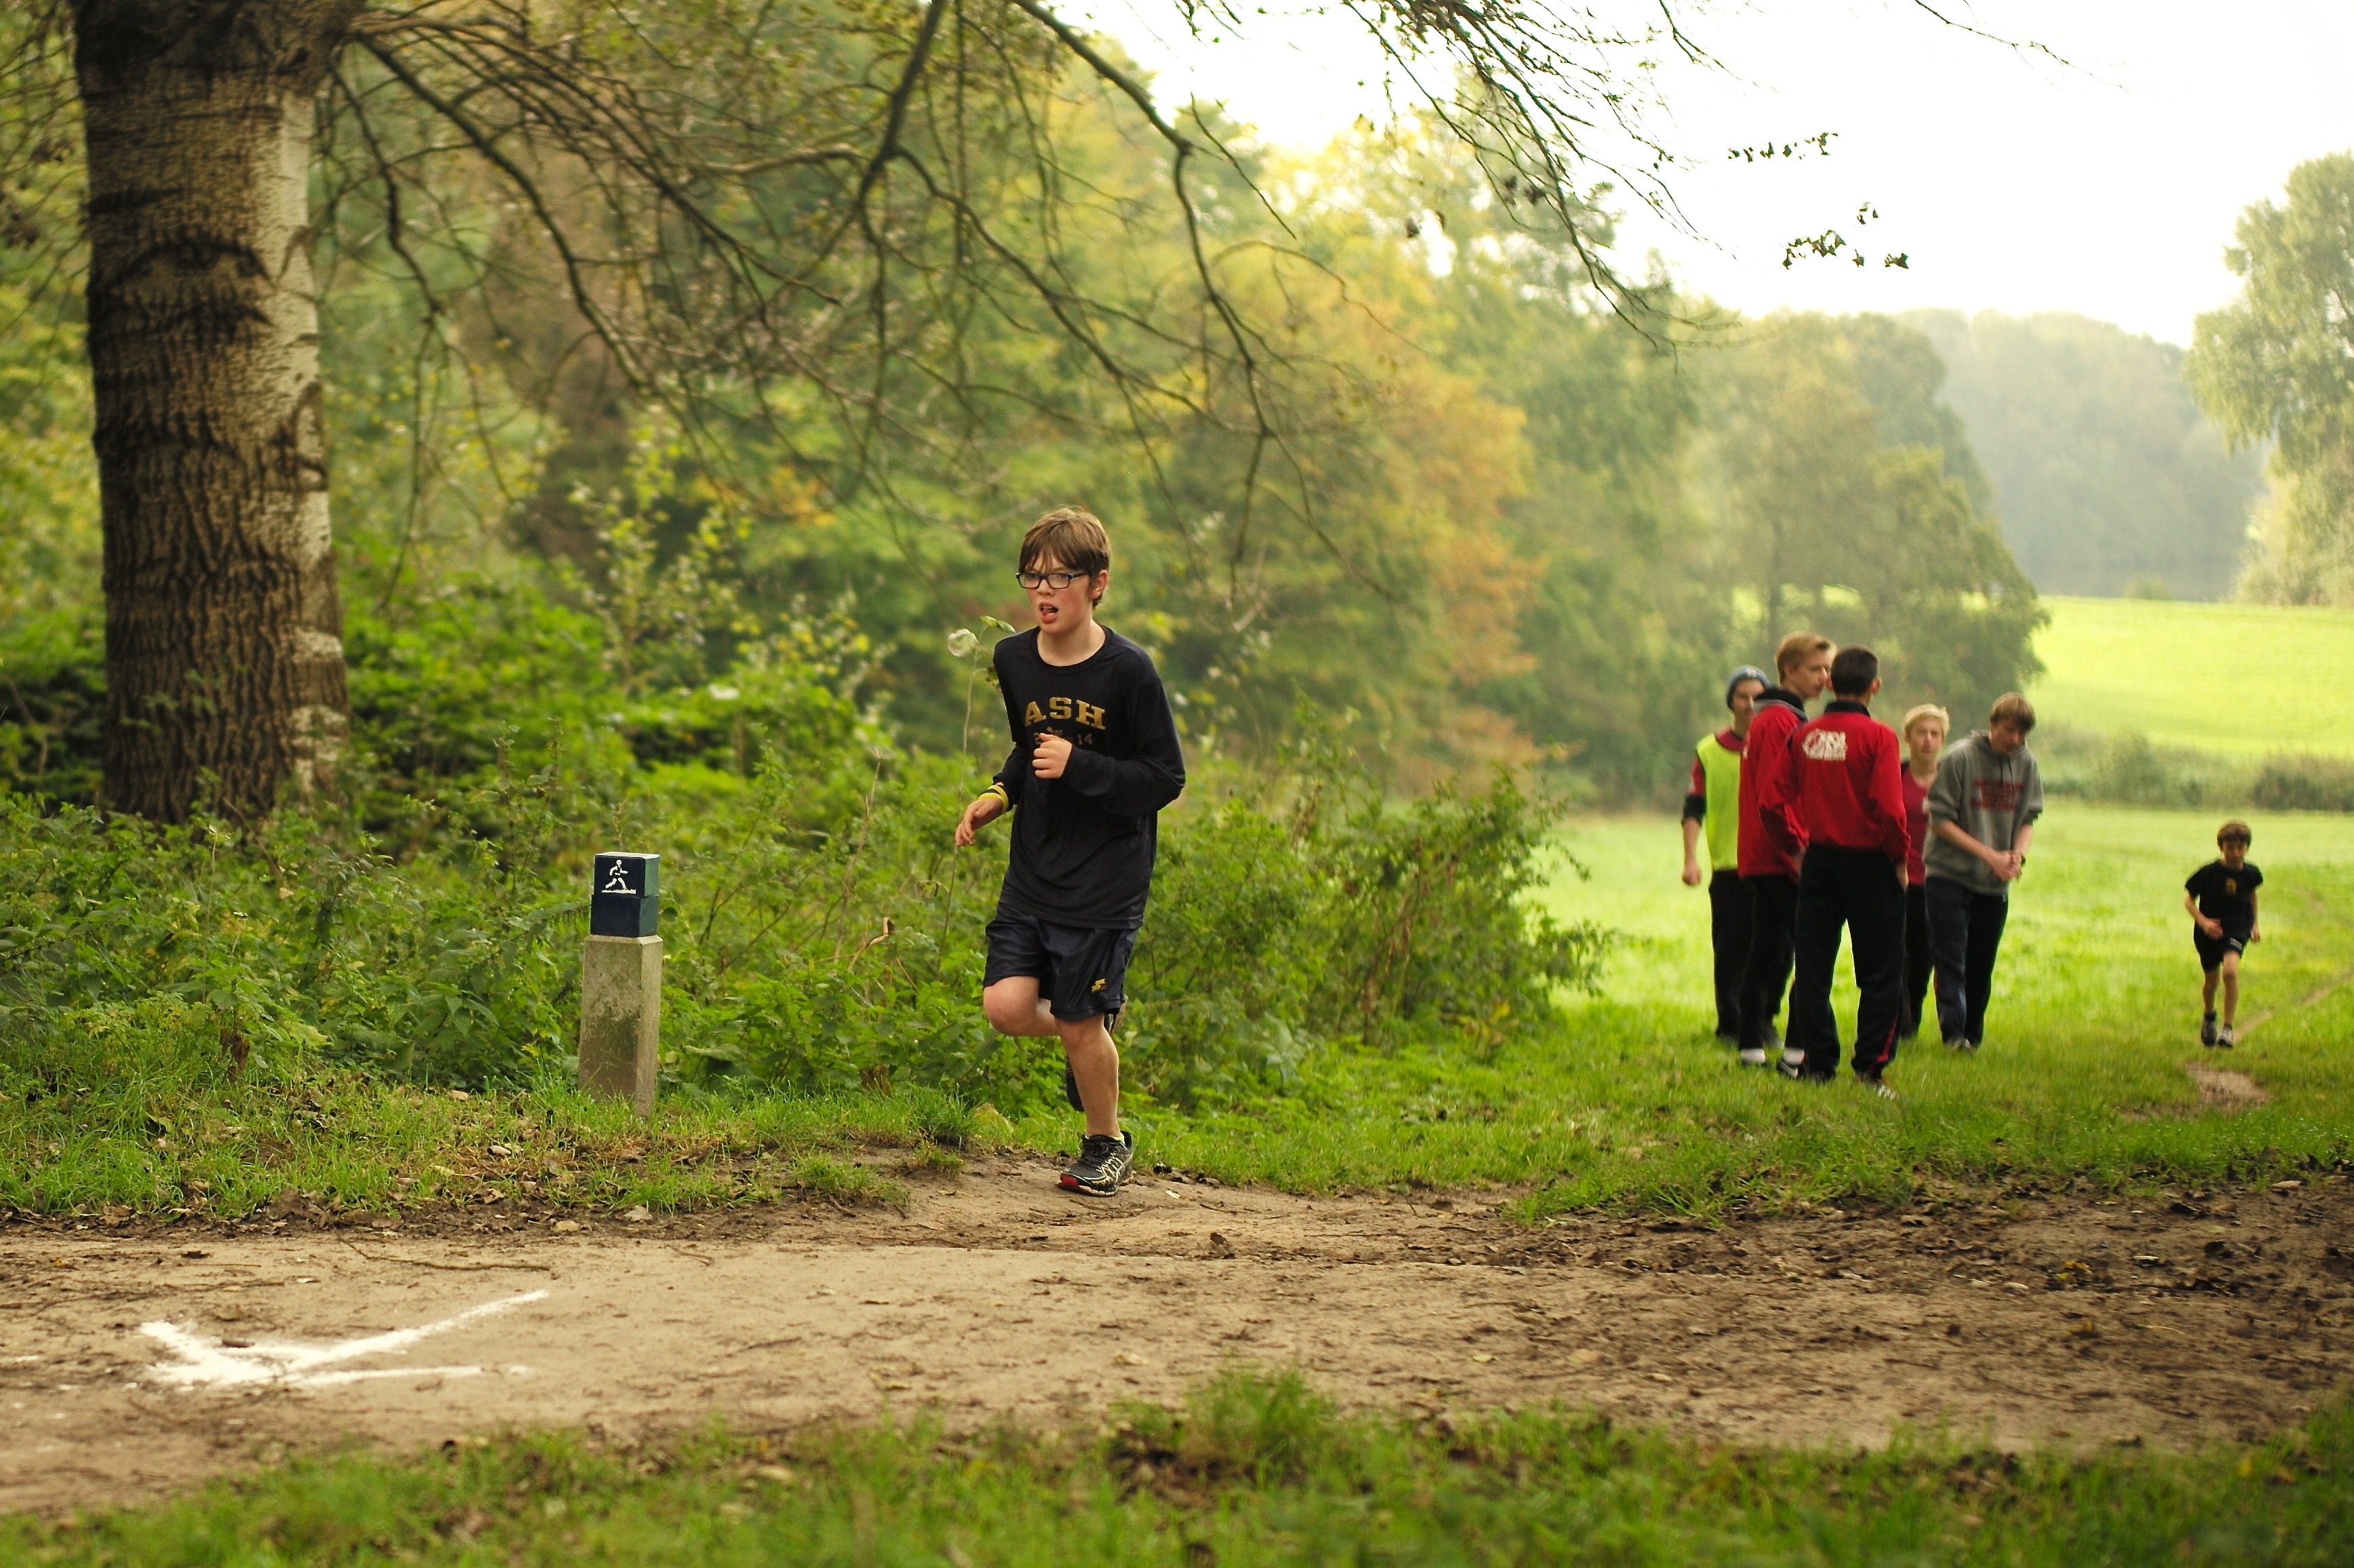
walking, girl, sport, boy, running, run, recreation, europe, jogging, runner, ash, crosscountry, race, competition, woods, holland, amsterdam, netherlands, m, sports, 50, school, runners, middle, leica, 240, summilux, athletics, meet, xc, isa, amsterdamsebos, physical exercise, outdoor recreation, human action